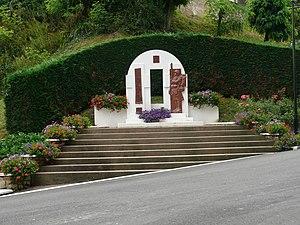
Le monument aux morts d'Estibeaux (Landes, Aquitaine, France).
Estibeaux est une commune française située dans le département des Landes en région Nouvelle-Aquitaine.